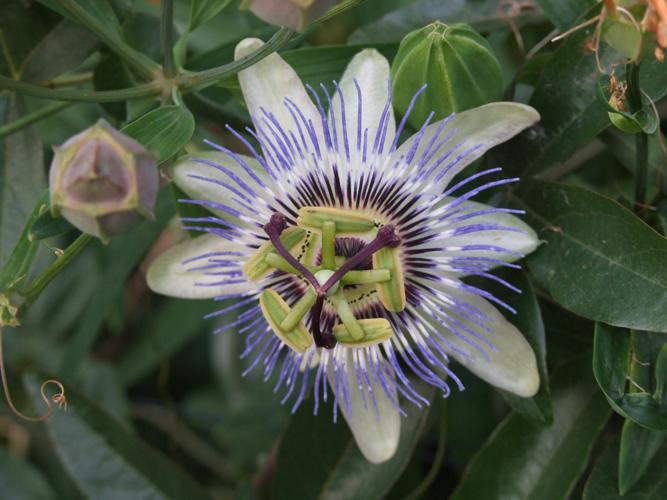
Label: passion flower